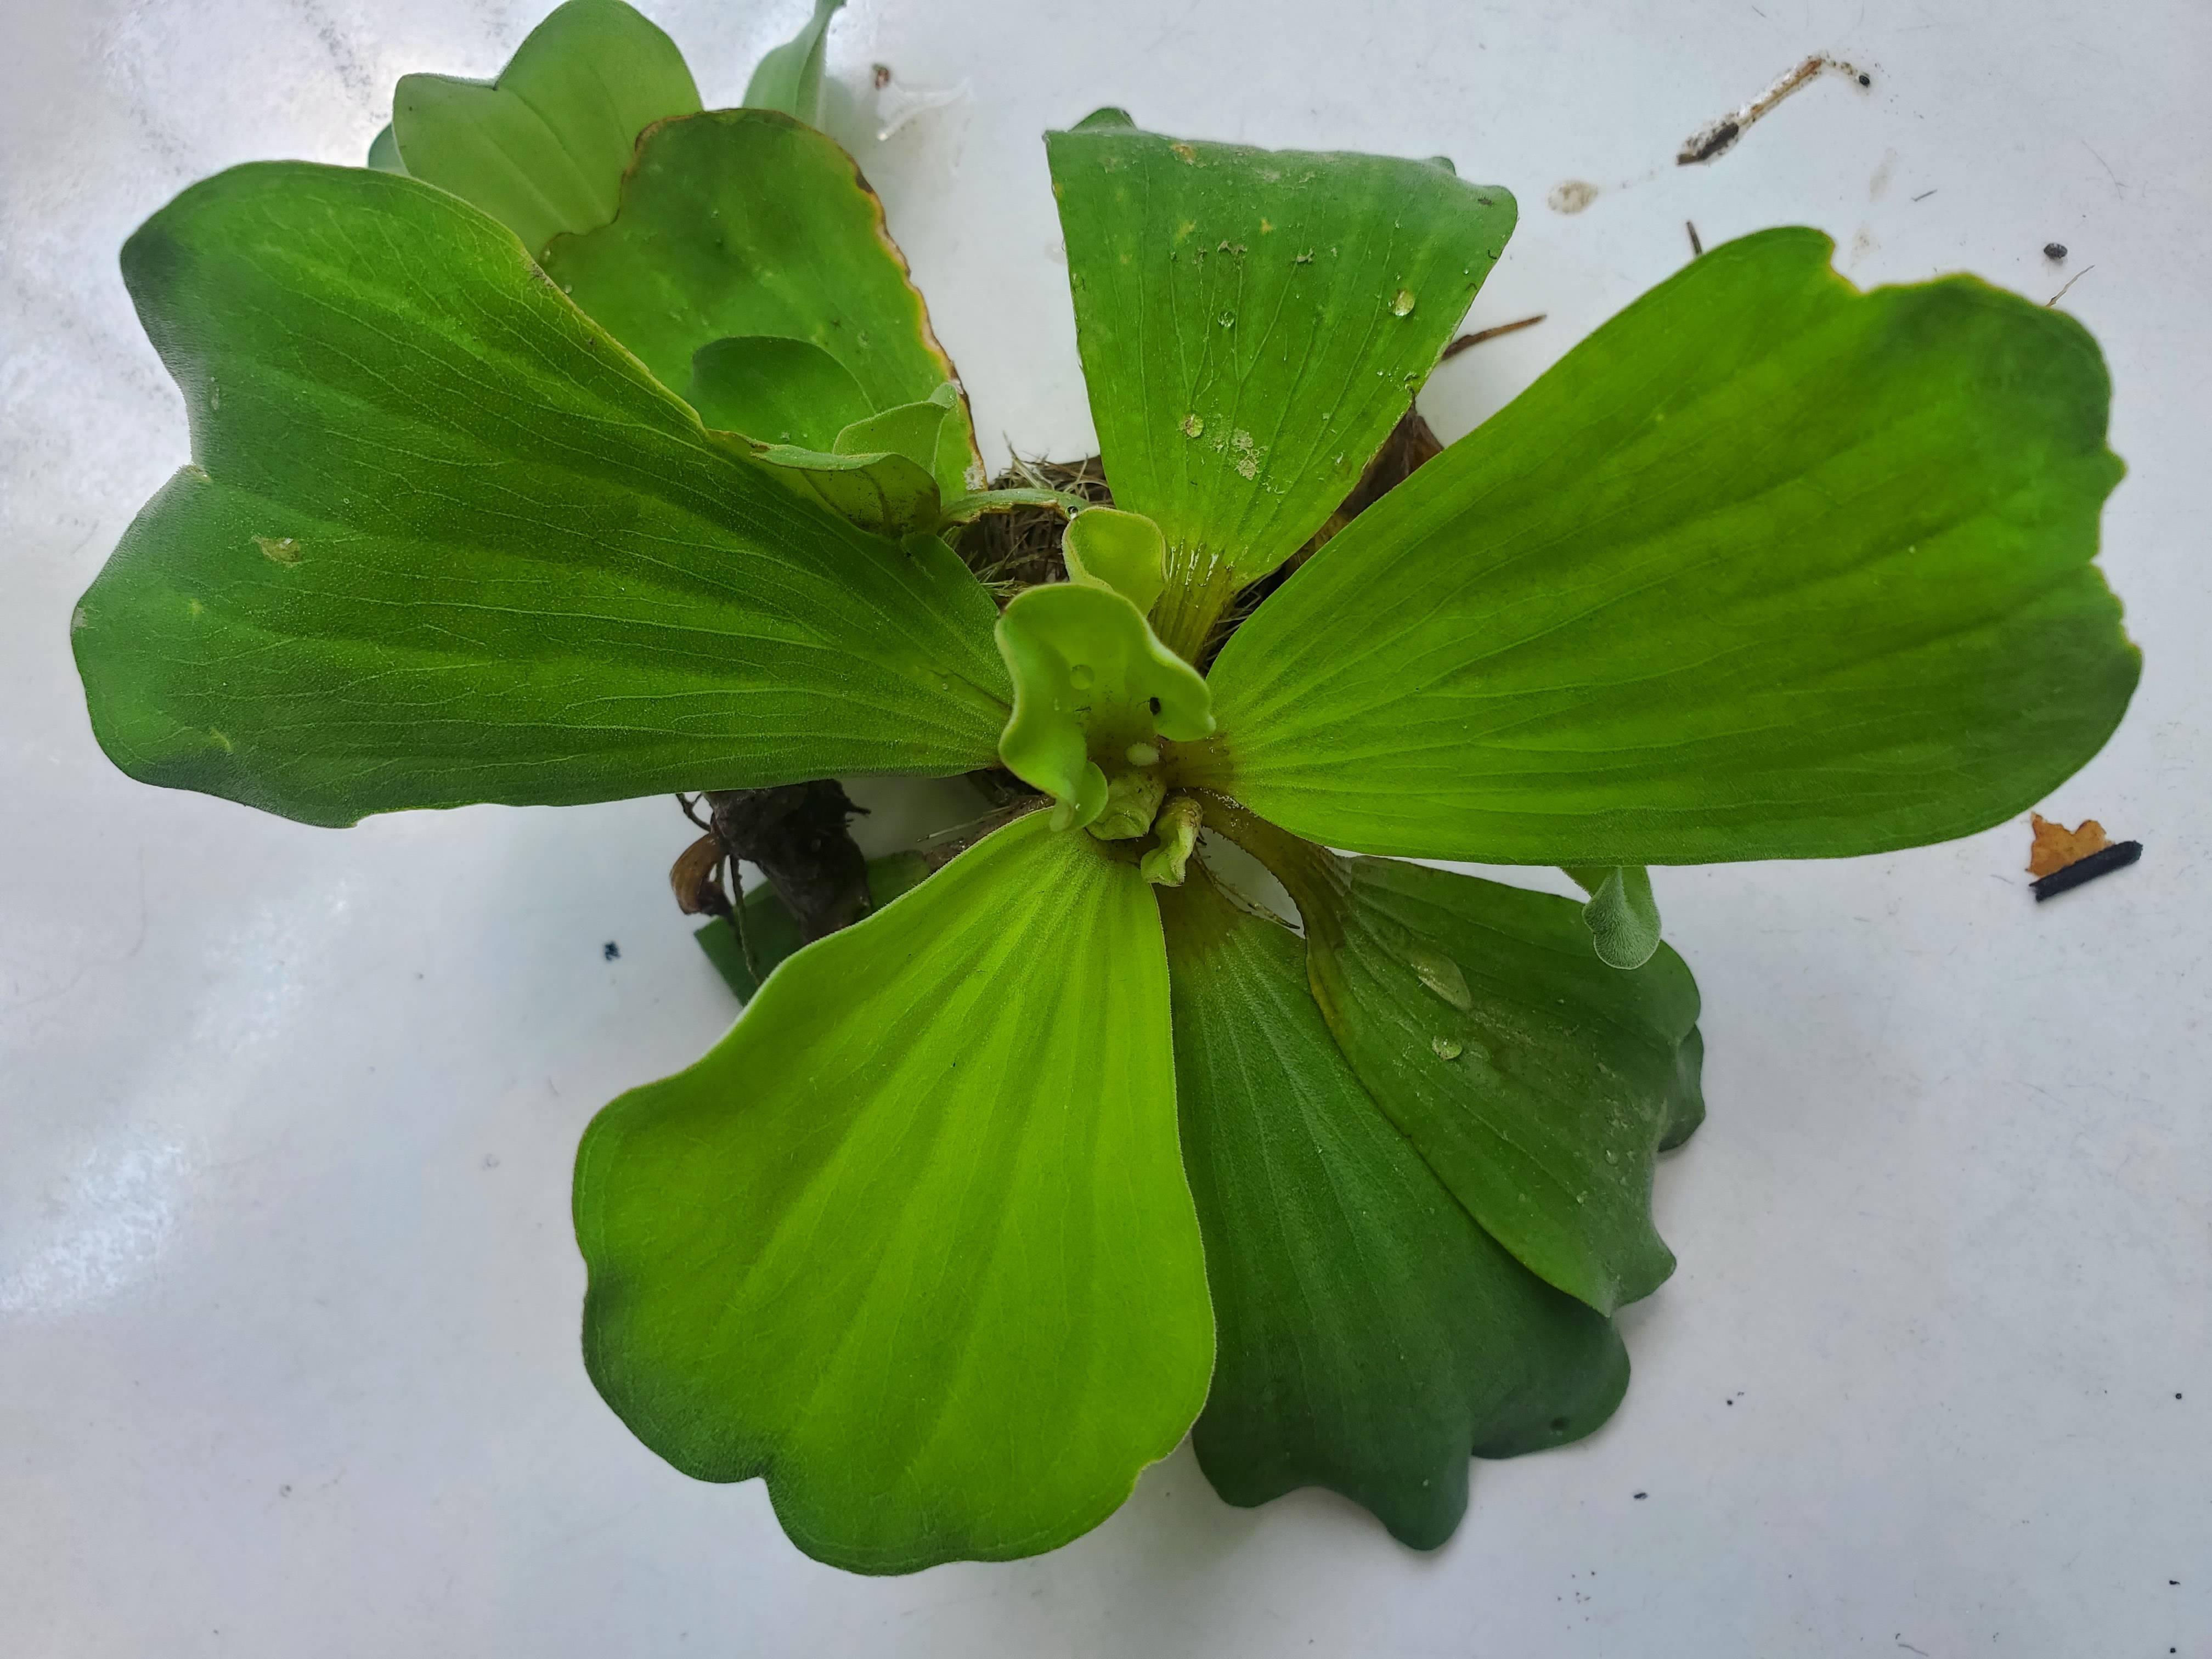
Species: Water Lettuce (Pistia stratiotes)